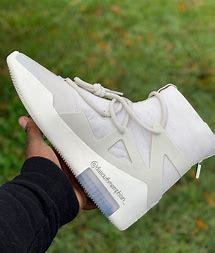
Brand: Nike
Model: Fear of God